Augusta Tonning

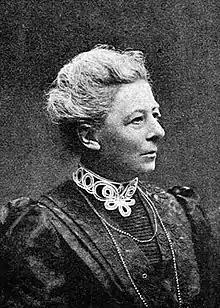
August Tonning (c.1907)

Hilda Augusta Tonning née Grönvall (1857–1932) was a Swedish schoolteacher and suffragist. Together with her husband Pär Tonning, from 1879 she taught at folk high schools, first in Fornby near Borlänge and then at the school they established in Falun. After her husband's death, in 1898 she set up a commercial vegetable garden near Ronneby. In 1902, she joined the women's movement and went on to establish a number of suffrage associations, actively campaigning for women's voting rights. During the First World War, she also supported efforts towards peace. Even after women received the right to vote in the 1920s, Tonning continued to support women's rights, giving courses at the property she had built near Ronneby, where she also offered hospitality to former suffragists.